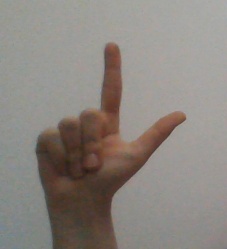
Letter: laam